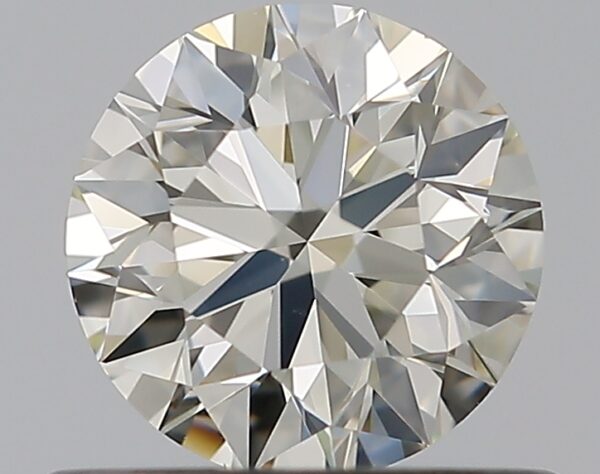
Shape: round
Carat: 0.53
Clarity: VS1
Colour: K
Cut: EX
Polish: EX
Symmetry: EX
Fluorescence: N
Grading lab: GIA
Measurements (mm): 5.13 x 5.16 x 3.23